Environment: real
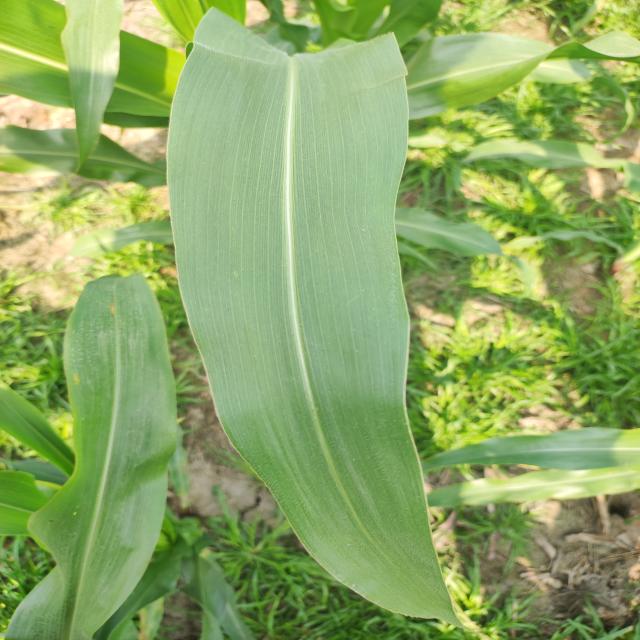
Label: healthy